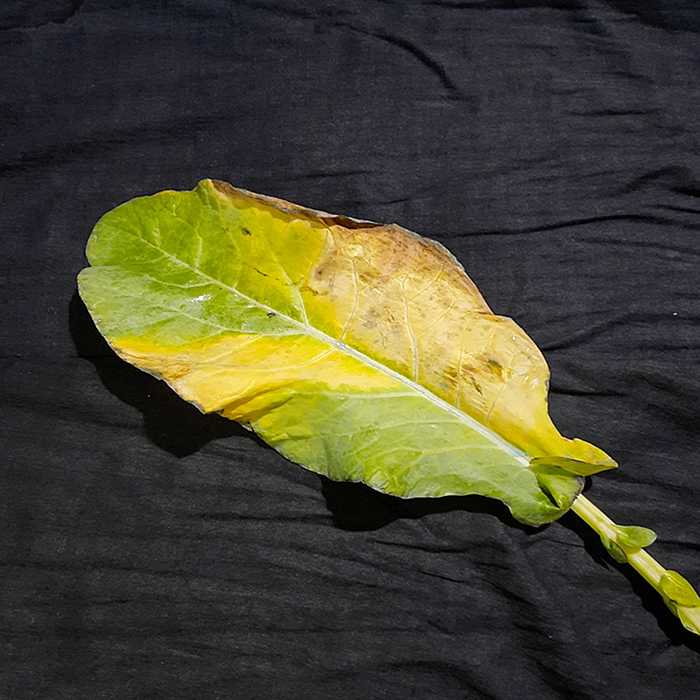
Plant: Cauliflower
Label: Black Rot